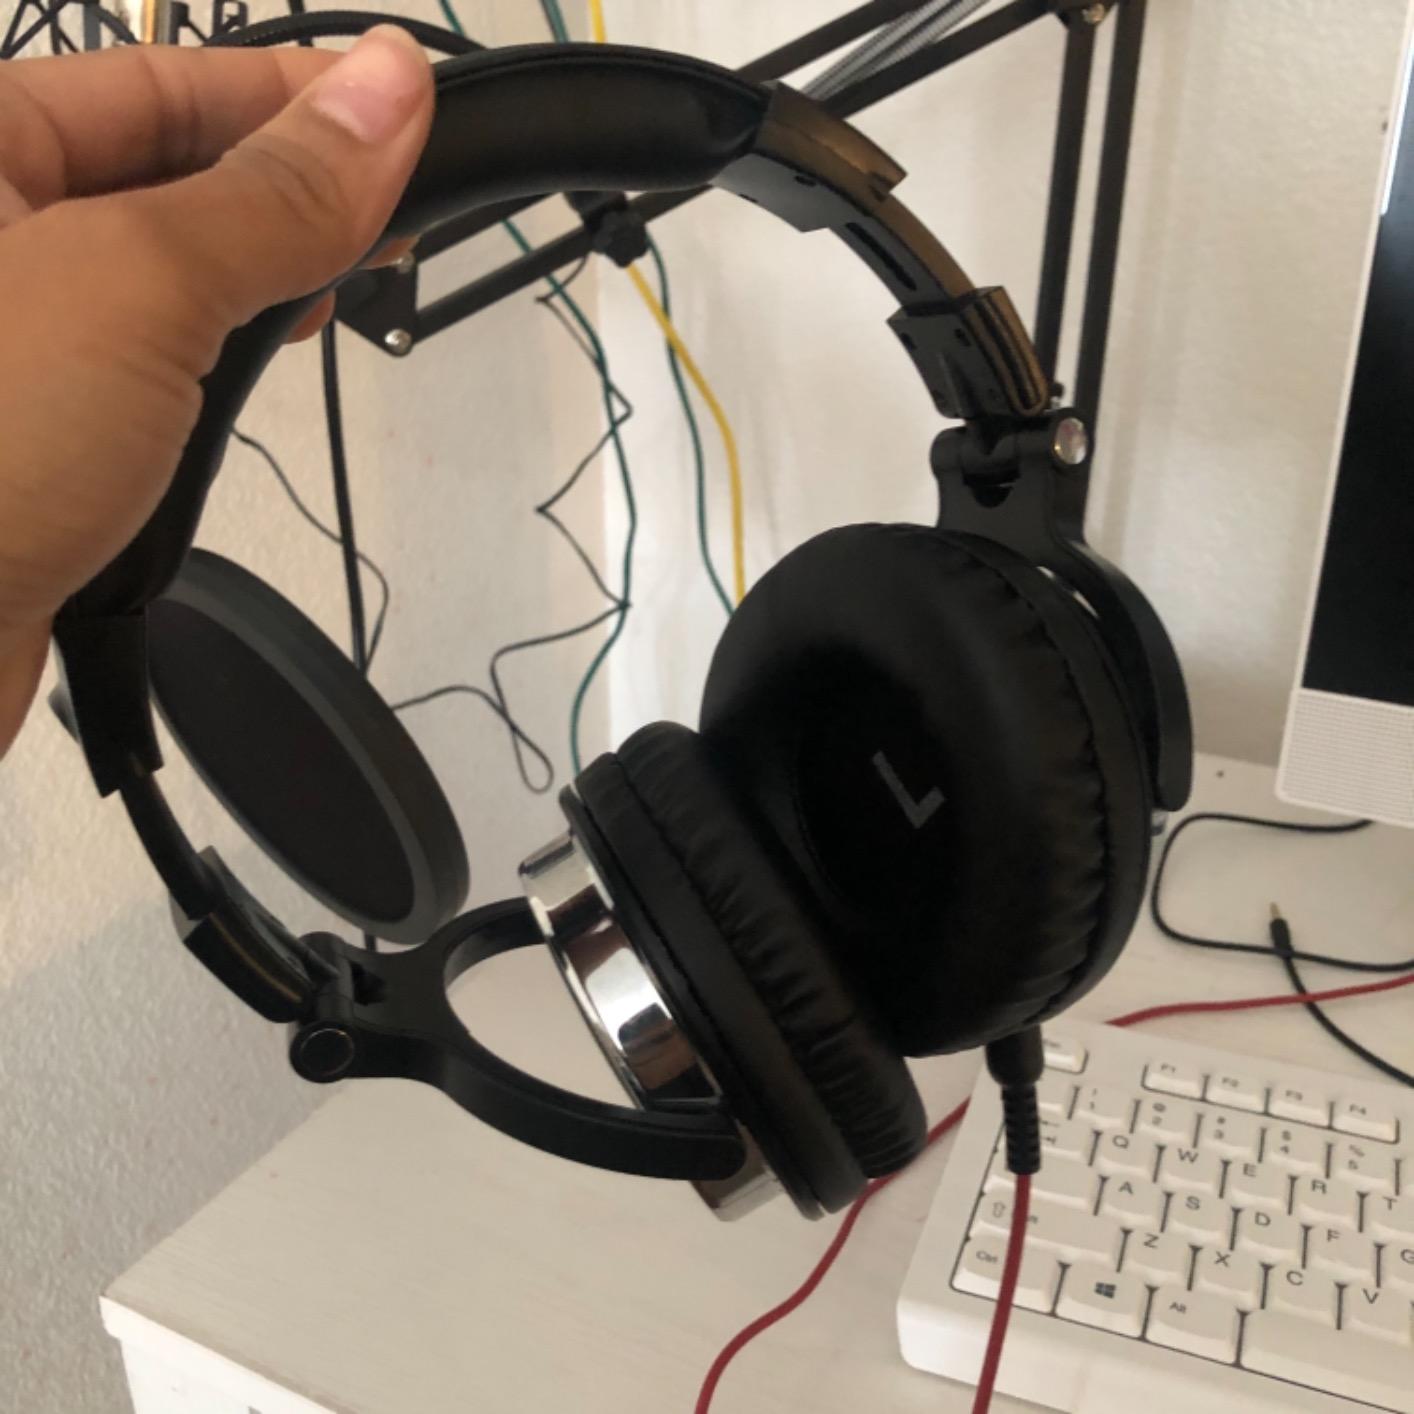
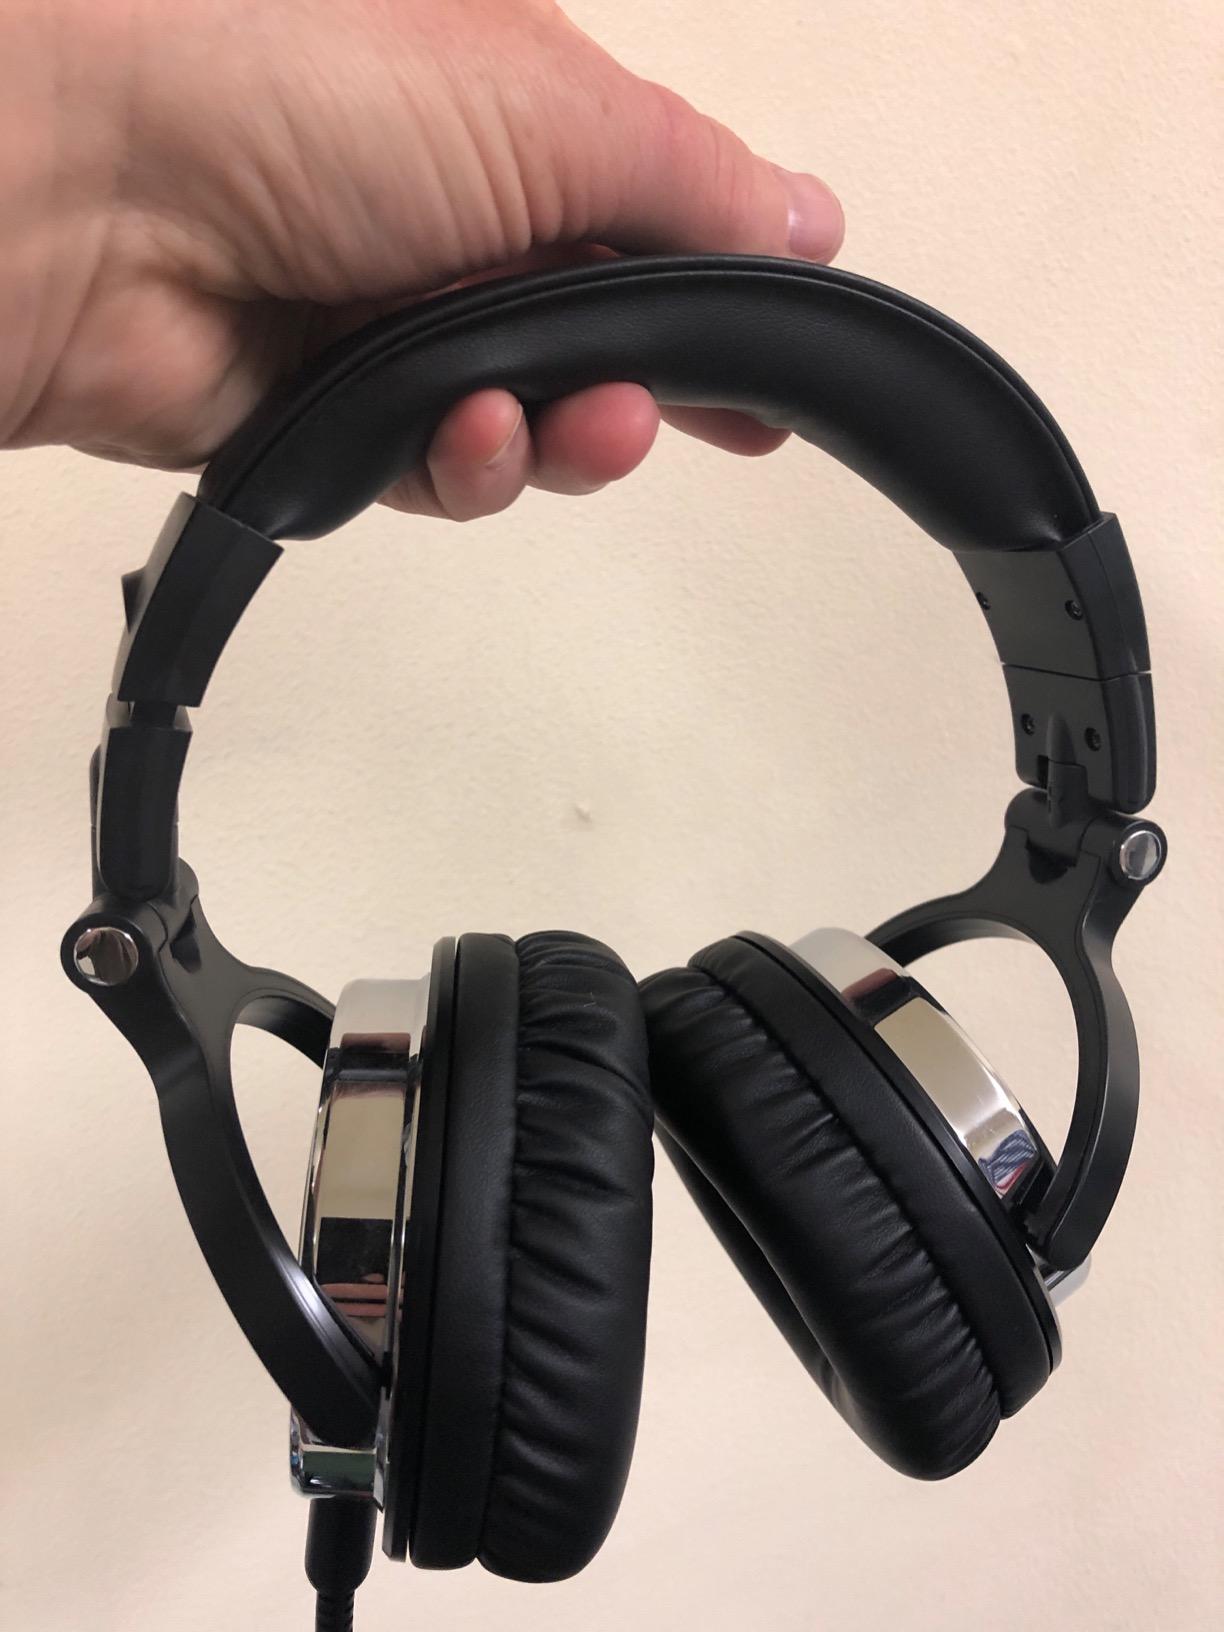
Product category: headphones
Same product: yes